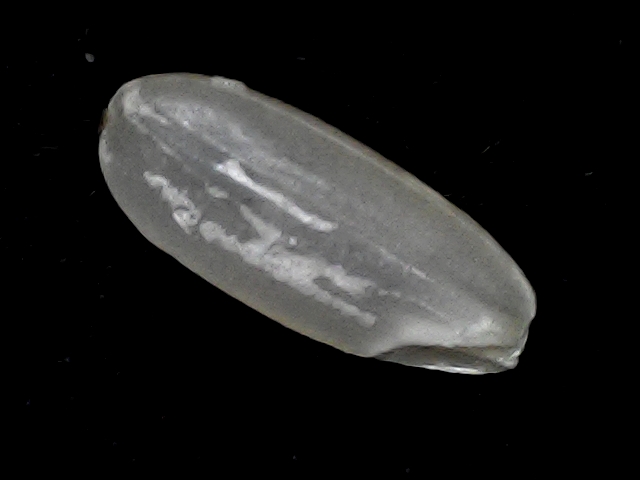
Rice variety: BR22